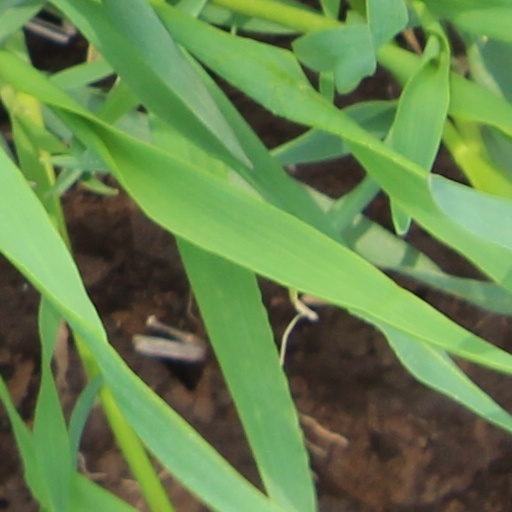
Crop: wheat